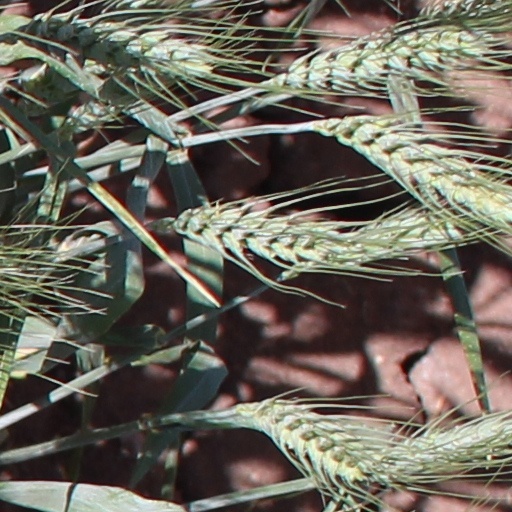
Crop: wheat